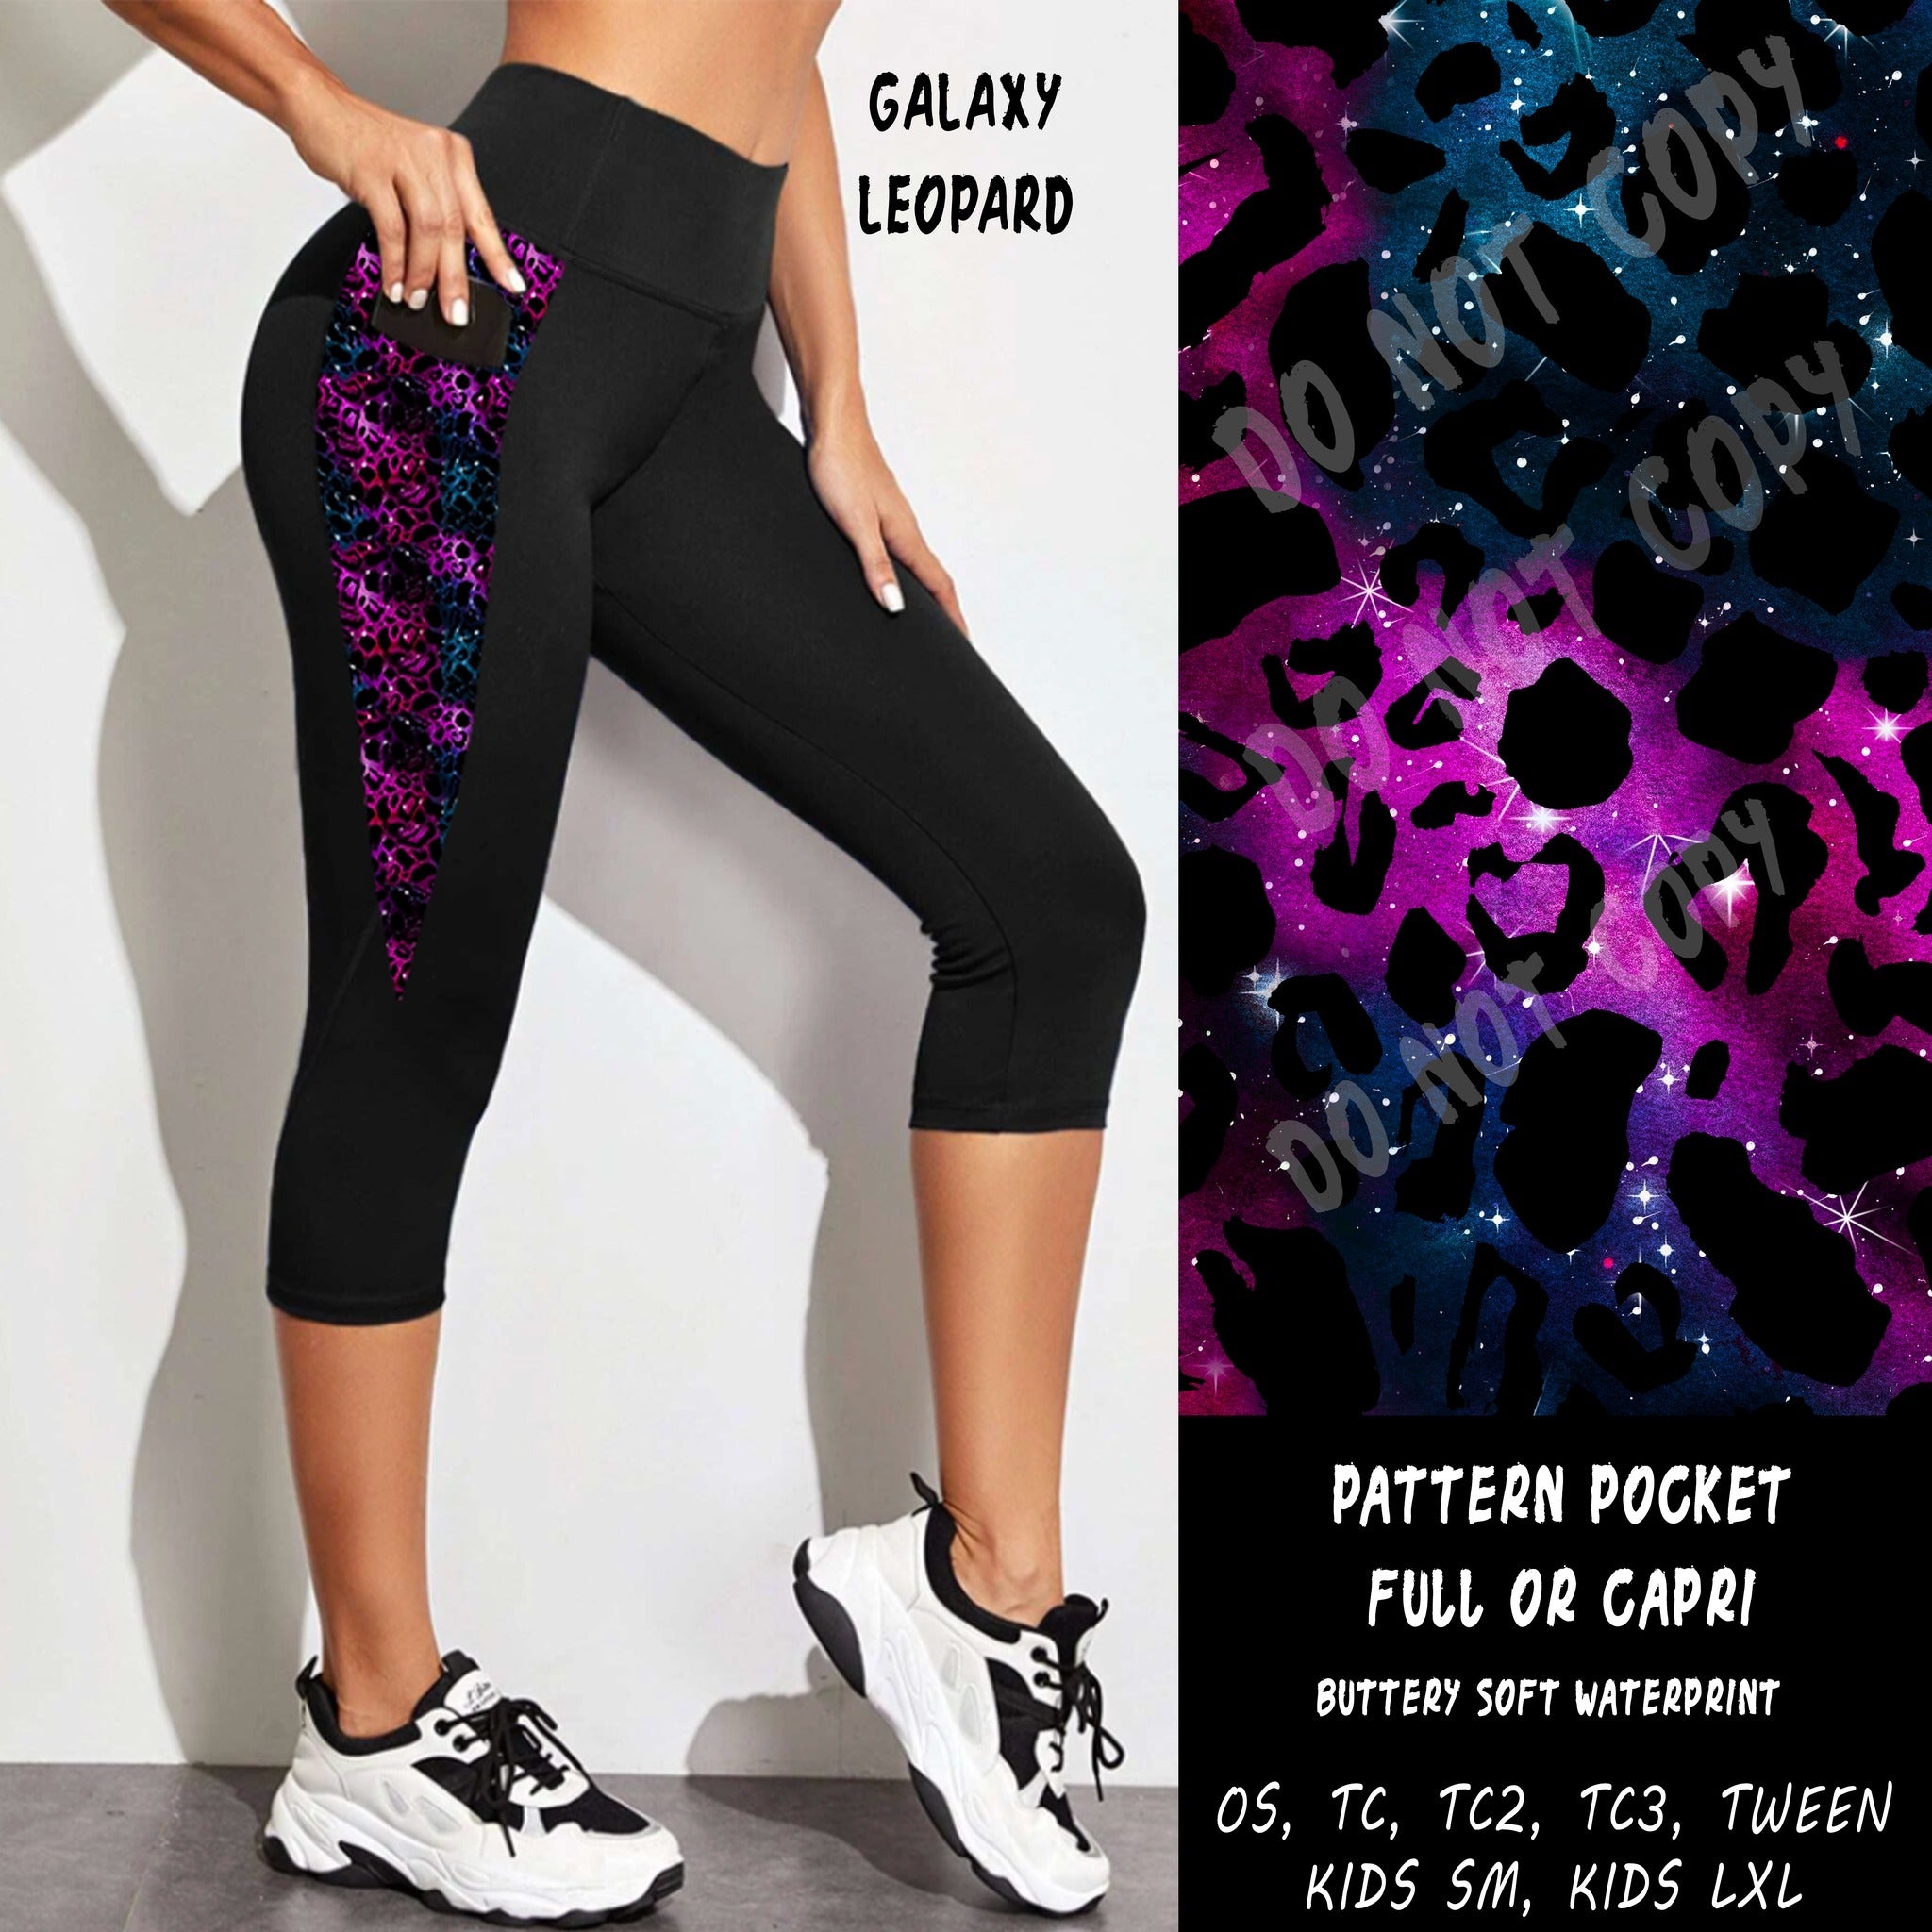
PPO GALAXY LEOPARD CAPRI
Bottoms come in choice of FULL OR CAPRI and are available in Adults and Kids Sizes **Please remember I can not be responsible if Kids Capri is too long or too short on said child they are bought for. Kids are hard to do only 2 sizes in capri so our length is 3 inches off of full length which seems to fit and work for MOST.
Brand: GCLLC DROP SHIPPING
Category: Apparel & Accessories > Clothing > Shorts > Legging Shorts